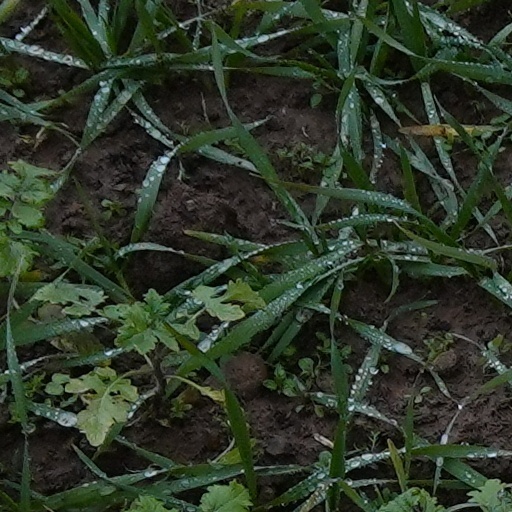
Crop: wheat